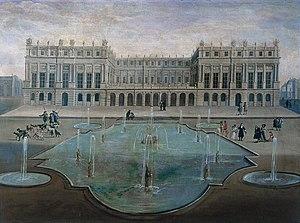
Vue du château de Versailles sur le parterre d'Eau vers 1675, avant la construction de la Galerie des Glaces